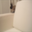
Label: rabbit